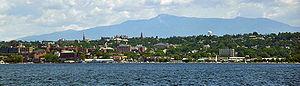
Burlington est la plus grande ville de l'État du Vermont, aux États-Unis. La ville est également le siège du comté de Chittenden. Burlington est située sur la rive est du Lac Champlain, à 72 km au sud de la frontière canadienne et à 151 km au sud de Montréal. Selon les dernières estimations du Bureau du recensement des États-Unis, Burlington comptait 42 417 habitants en 2010.